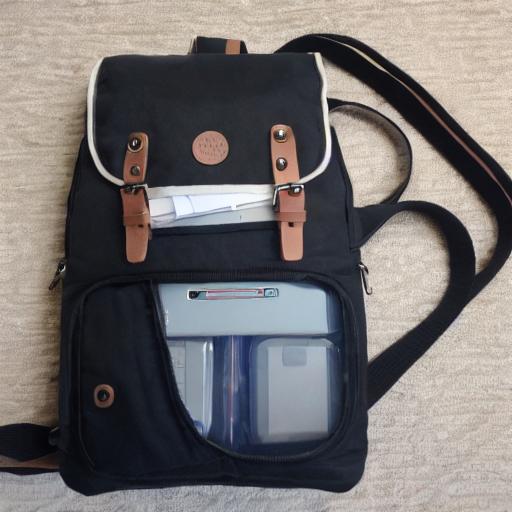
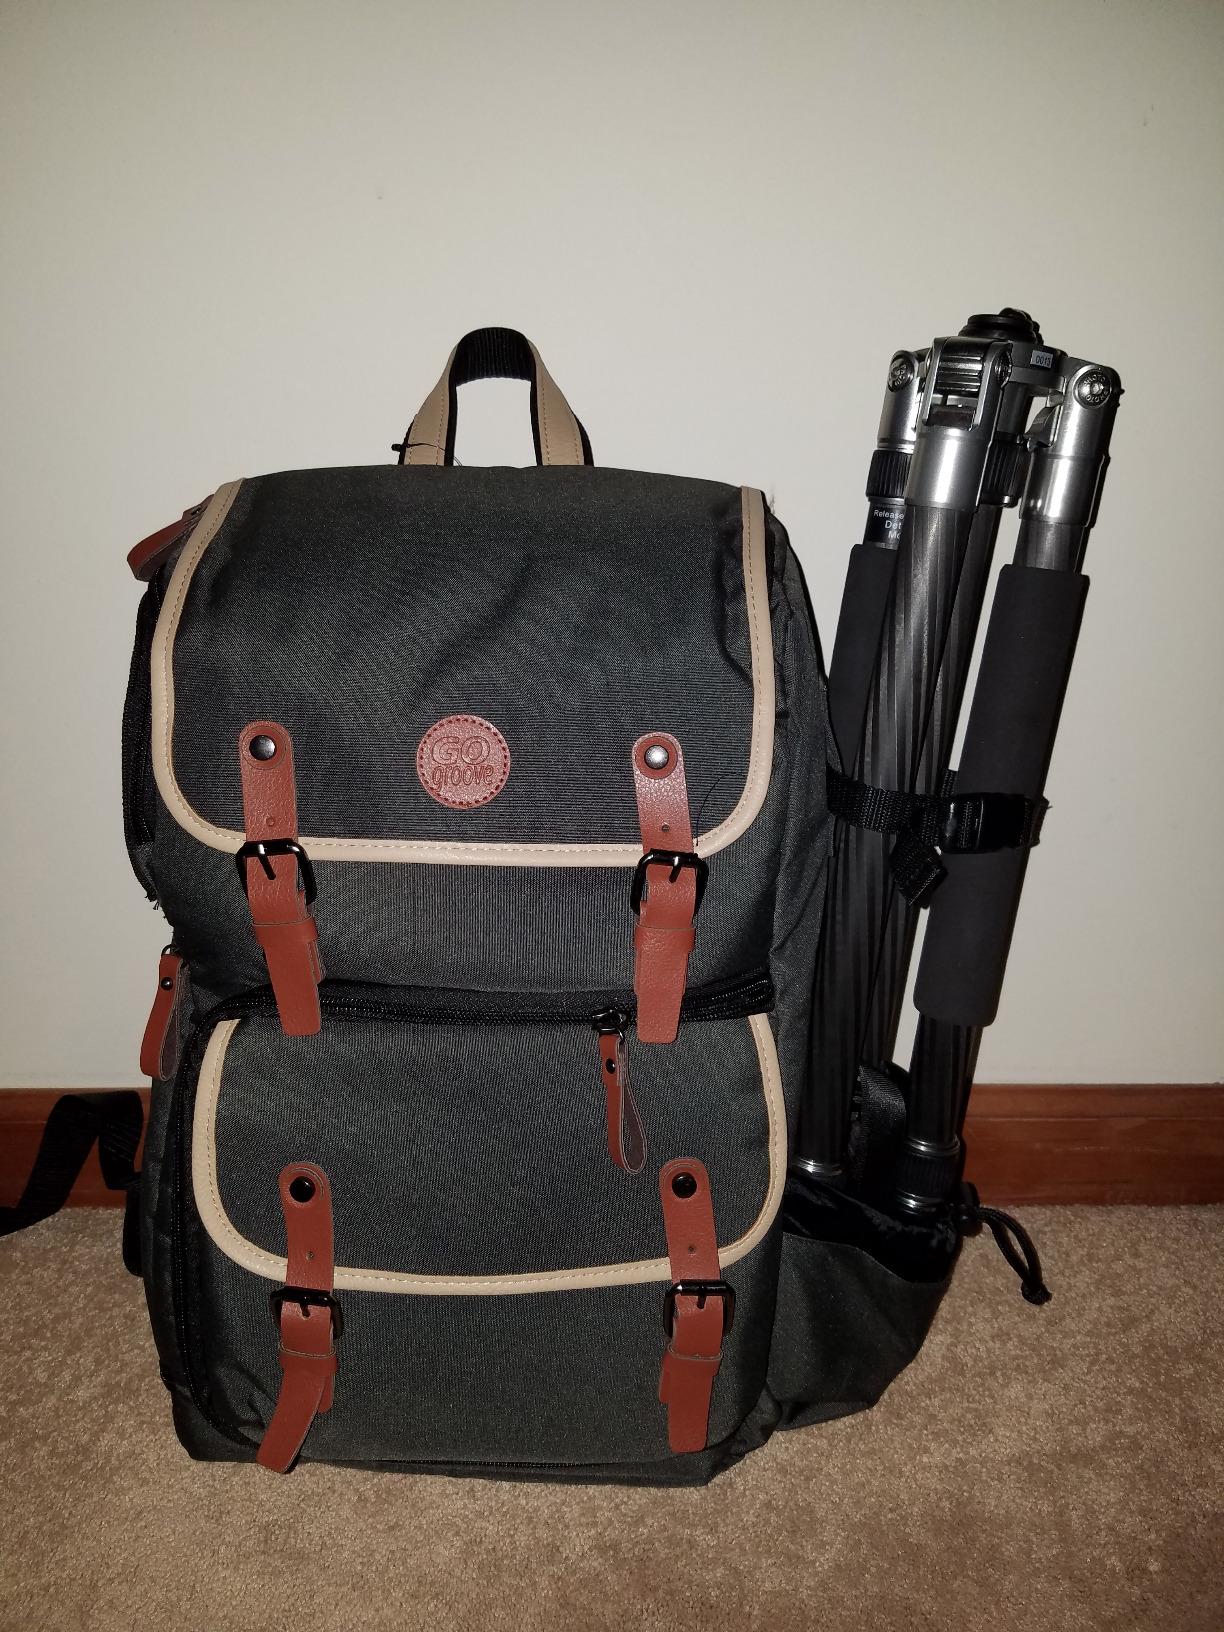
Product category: bag
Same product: no